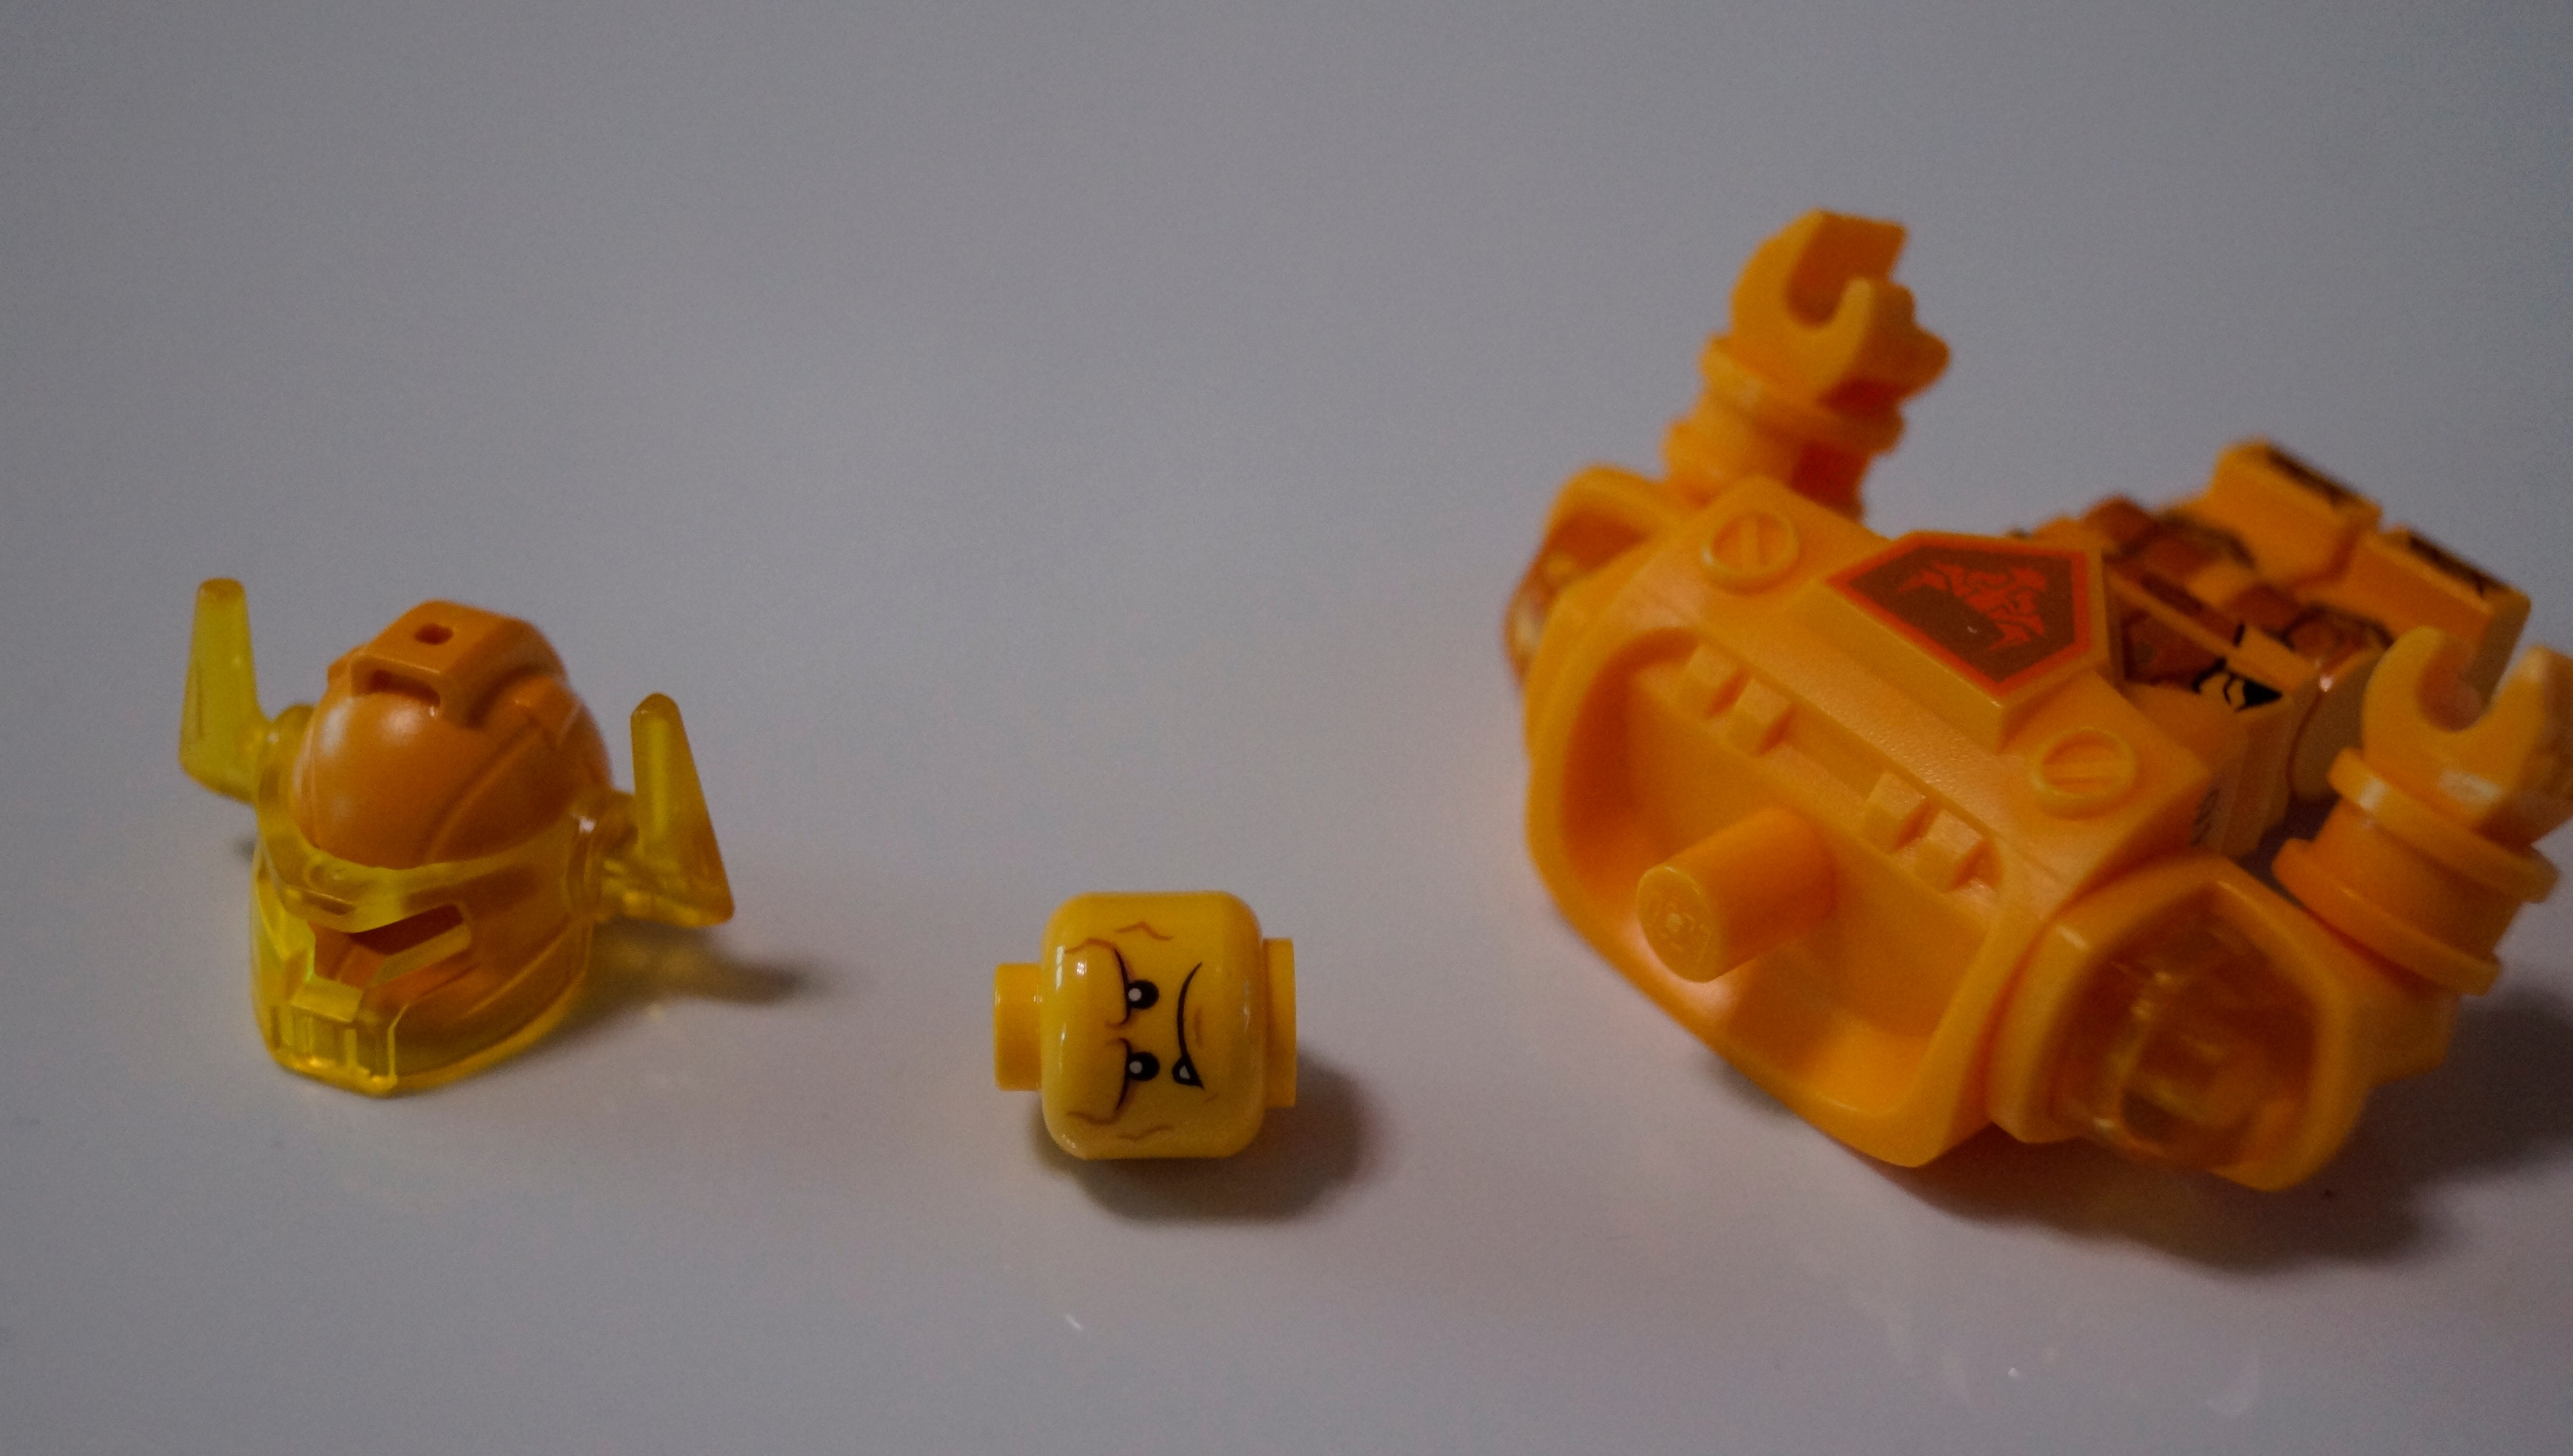
food, yellow, toy, product, carving